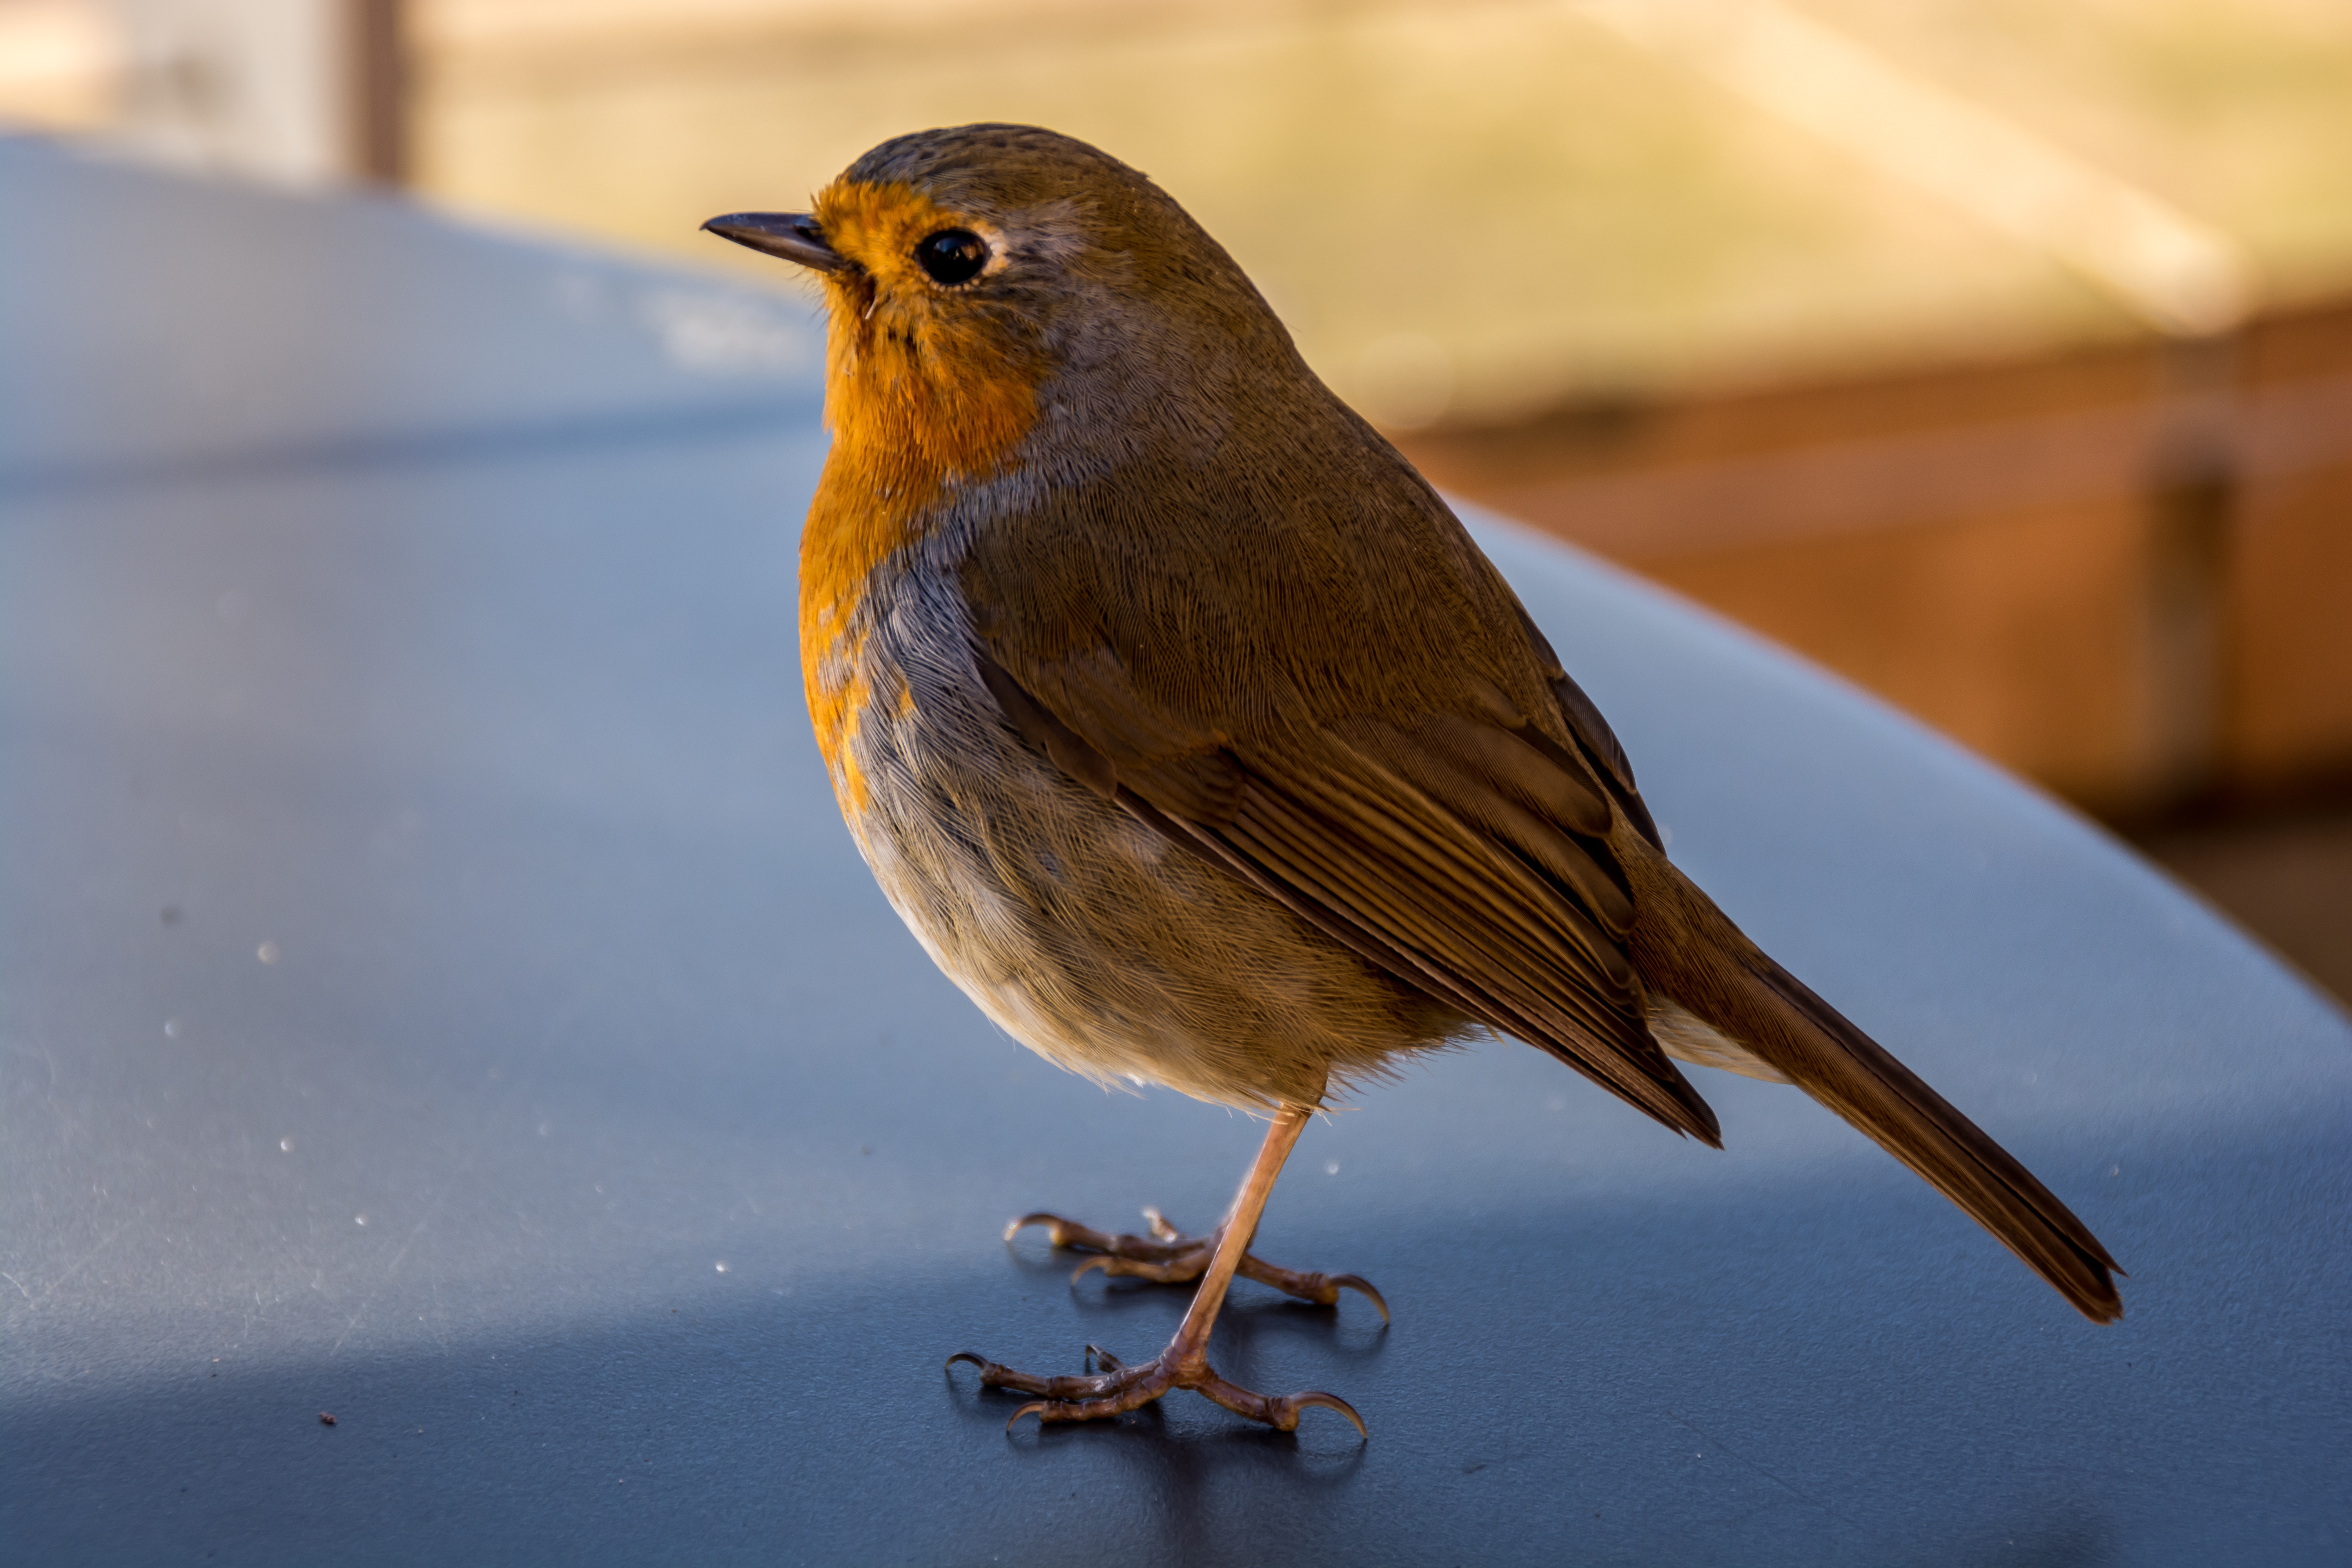
nature, winter, bird, wing, cute, fly, wildlife, wild, red, beak, robin, fauna, close up, songbird, london, tweet, vertebrate, finch, blackbird, redbreast, old world flycatcher, perching bird, emberizidae, nightingale, ortolan bunting, european robin